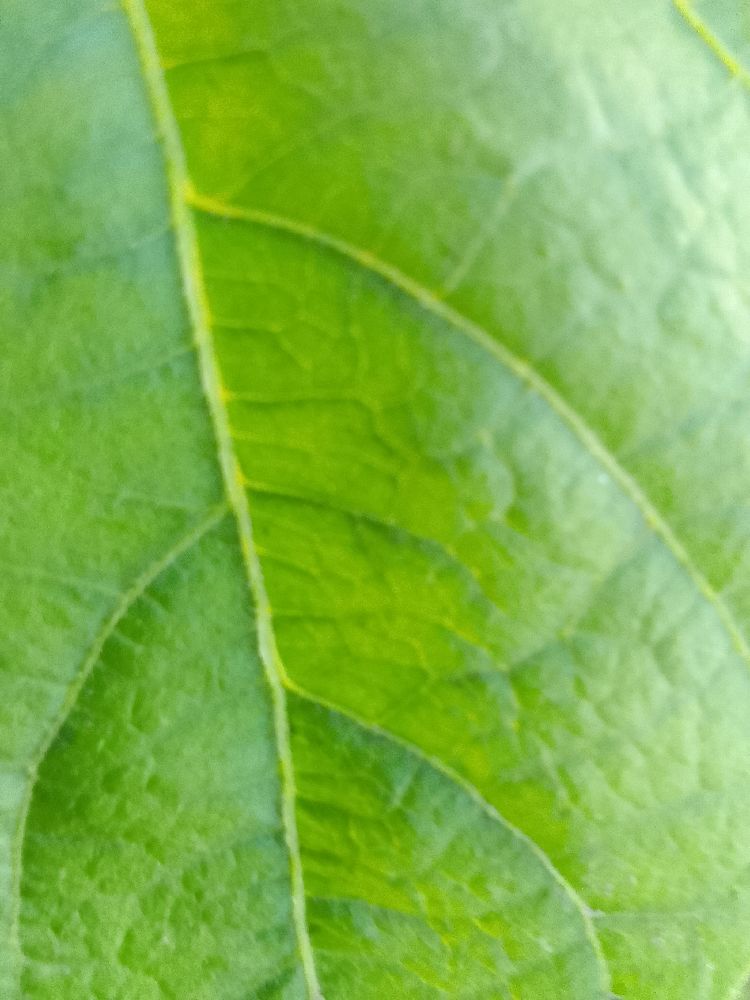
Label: healthy